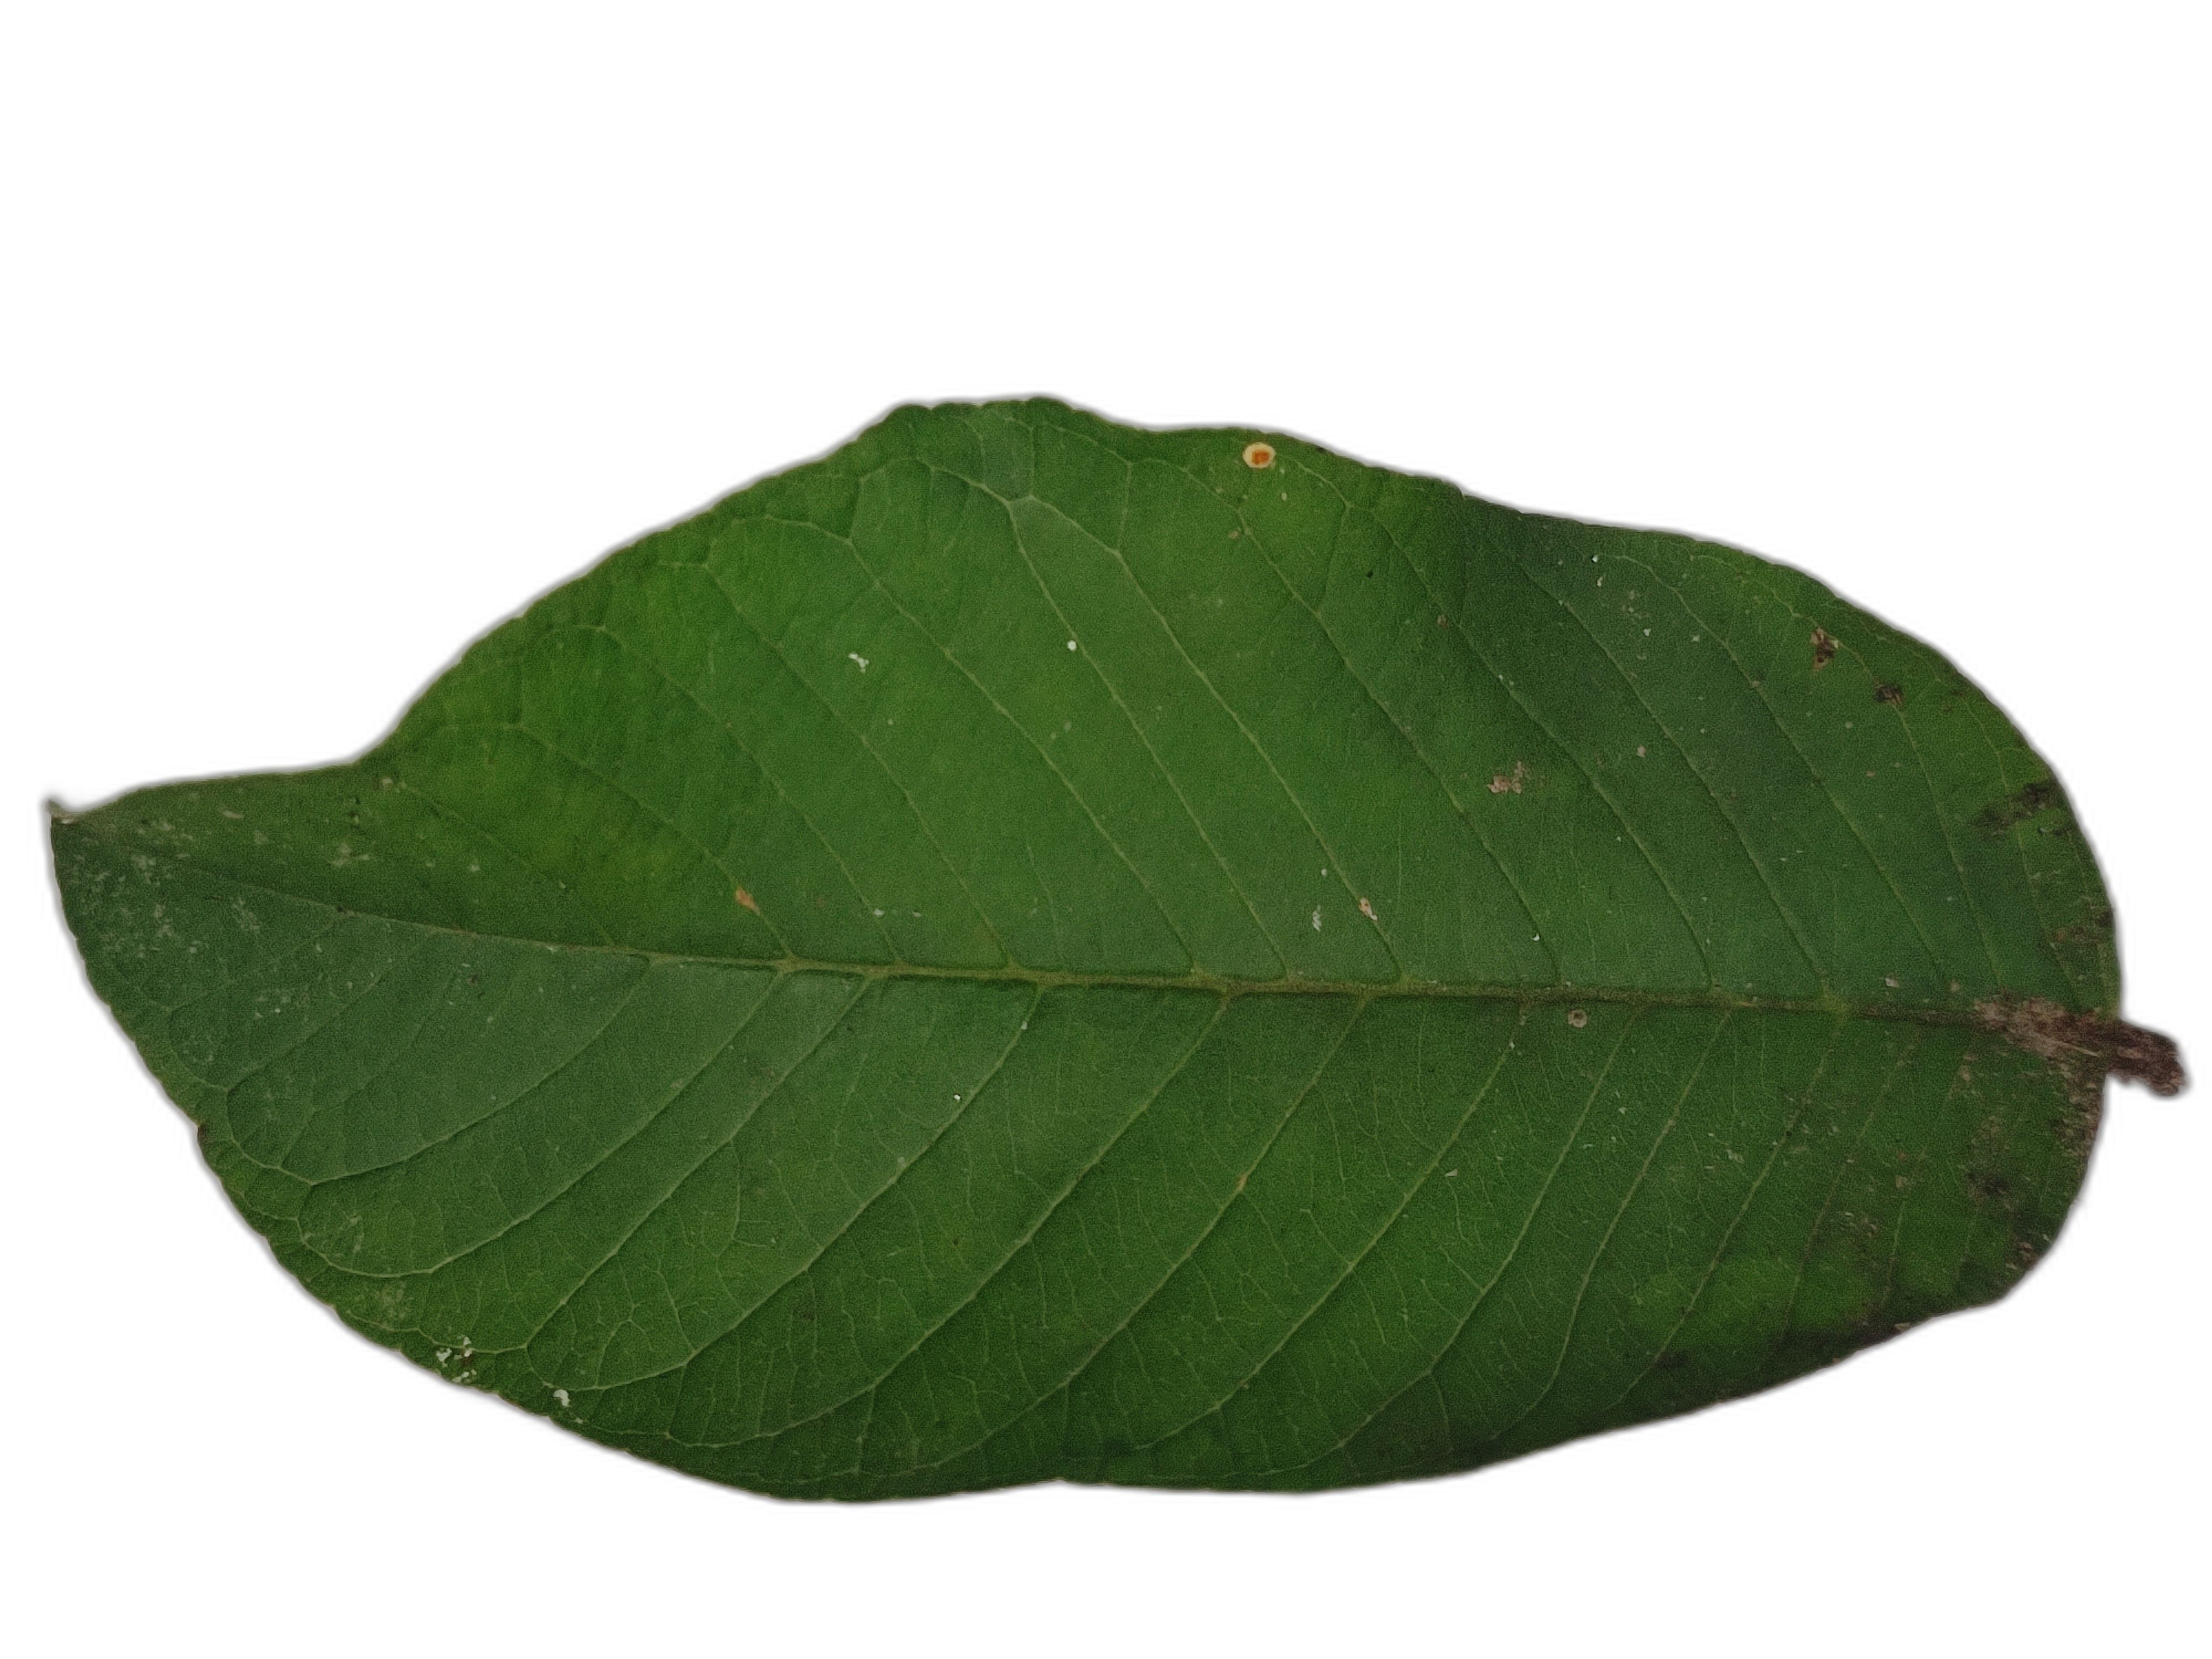
Plant part: leaf
Disease: Healthy